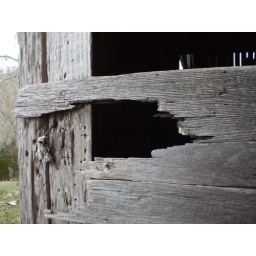
This was part of a stable wall in the old quilt barn